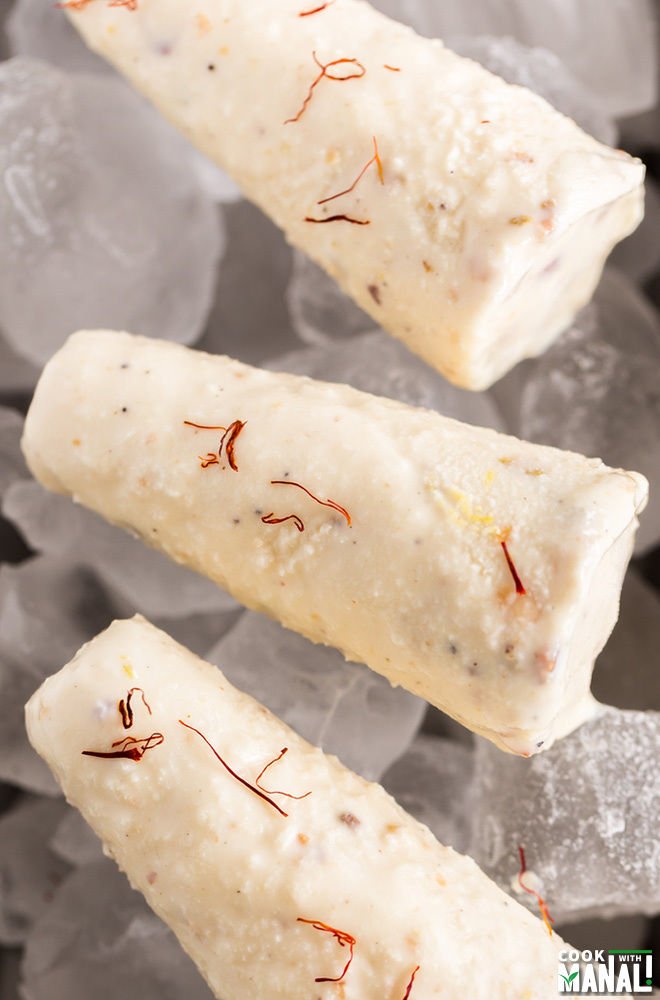
Dish: kulfi